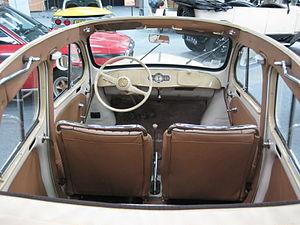
Interieur Renault 4CV découvrable
La Renault 4CV, du constructeur français Renault, est une voiture conçue par Fernand Picard et Charles-Edmond Serre, deux ingénieurs de Renault, qui est présentée en octobre 1946, à la suite du développement de trois prototypes, dont deux secrètement pendant l'Occupation. C'est une petite voiture, mais elle est particulièrement spacieuse pour son époque et ses dimensions extérieures. La Renault 4CV – surnommée la « 4 pattes » mais aussi « la motte de beurre » à cause de sa forme et de la couleur jaune de ses premiers exemplaires – symbolise le retour de la paix et de la prospérité car elle est la première voiture française accessible au plus grand nombre comme l'indique le slogan publicitaire diffusé à l'époque : « 4 chevaux, 4 portes, 444 000 francs ! ». La 4CV est la voiture la plus vendue en France jusqu'en 1955. C'est la première française à atteindre une production d'un million d'exemplaires.